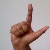
The image shows a hand gesture representing the letter 'L' in Indian Sign Language.